Aunay-sous-Crécy

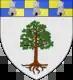
The church in Aunay-sous-Crécy

Aunay-sous-Crécy (literally "Aunay under Crécy") is a commune in the Eure-et-Loir department in northern France.